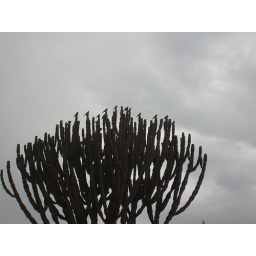
birds in the euphorbia tree watching their nests after I disturbed them out of their holes in the cliff face